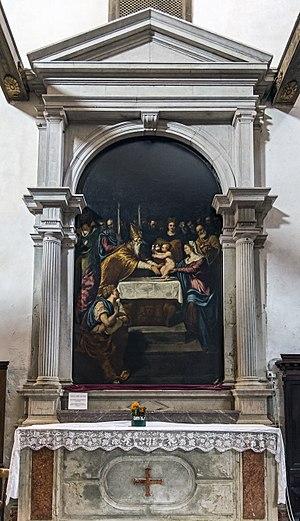
L'église Santa Maria dei Carmini est une église catholique de Venise, en Italie. Elle est située dans le quartier de Dorsoduro.
La schola de la Presentazione dei compravendi pesse abritait l’école de dévotion et de charité de l’art des vendeurs de poisson et d'oiseaux de Venise. Elle est située aux campo dei Carmini, 2609-2610 dans le sestiere de Dorsoduro.